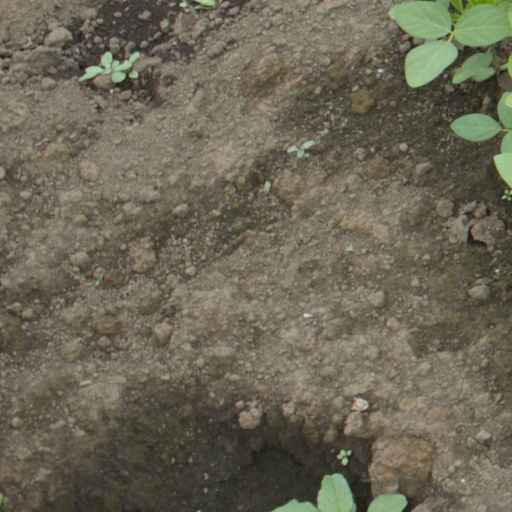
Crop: soybean